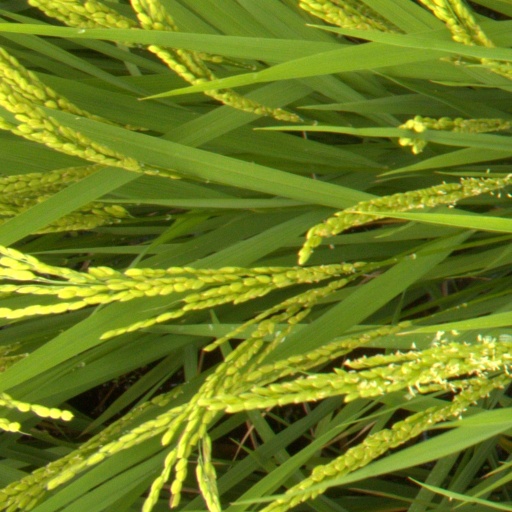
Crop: rice